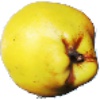
Label: Quince 1